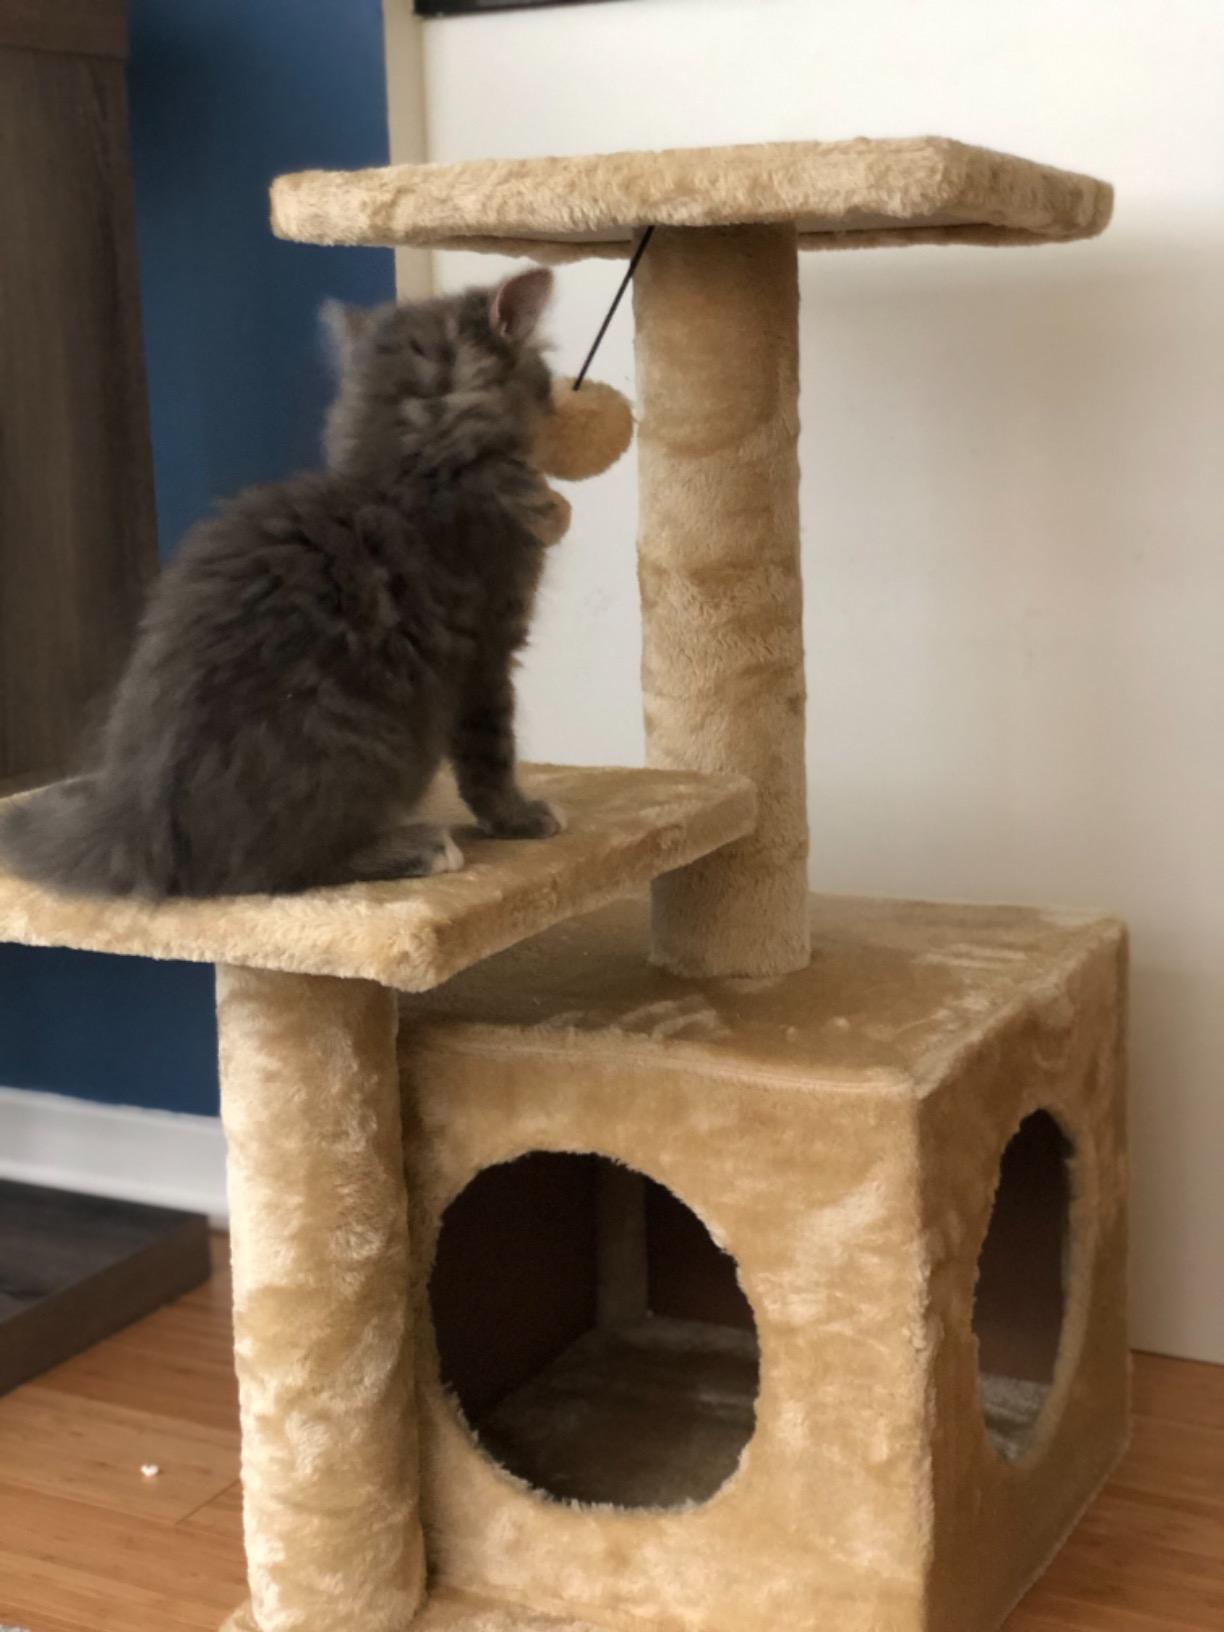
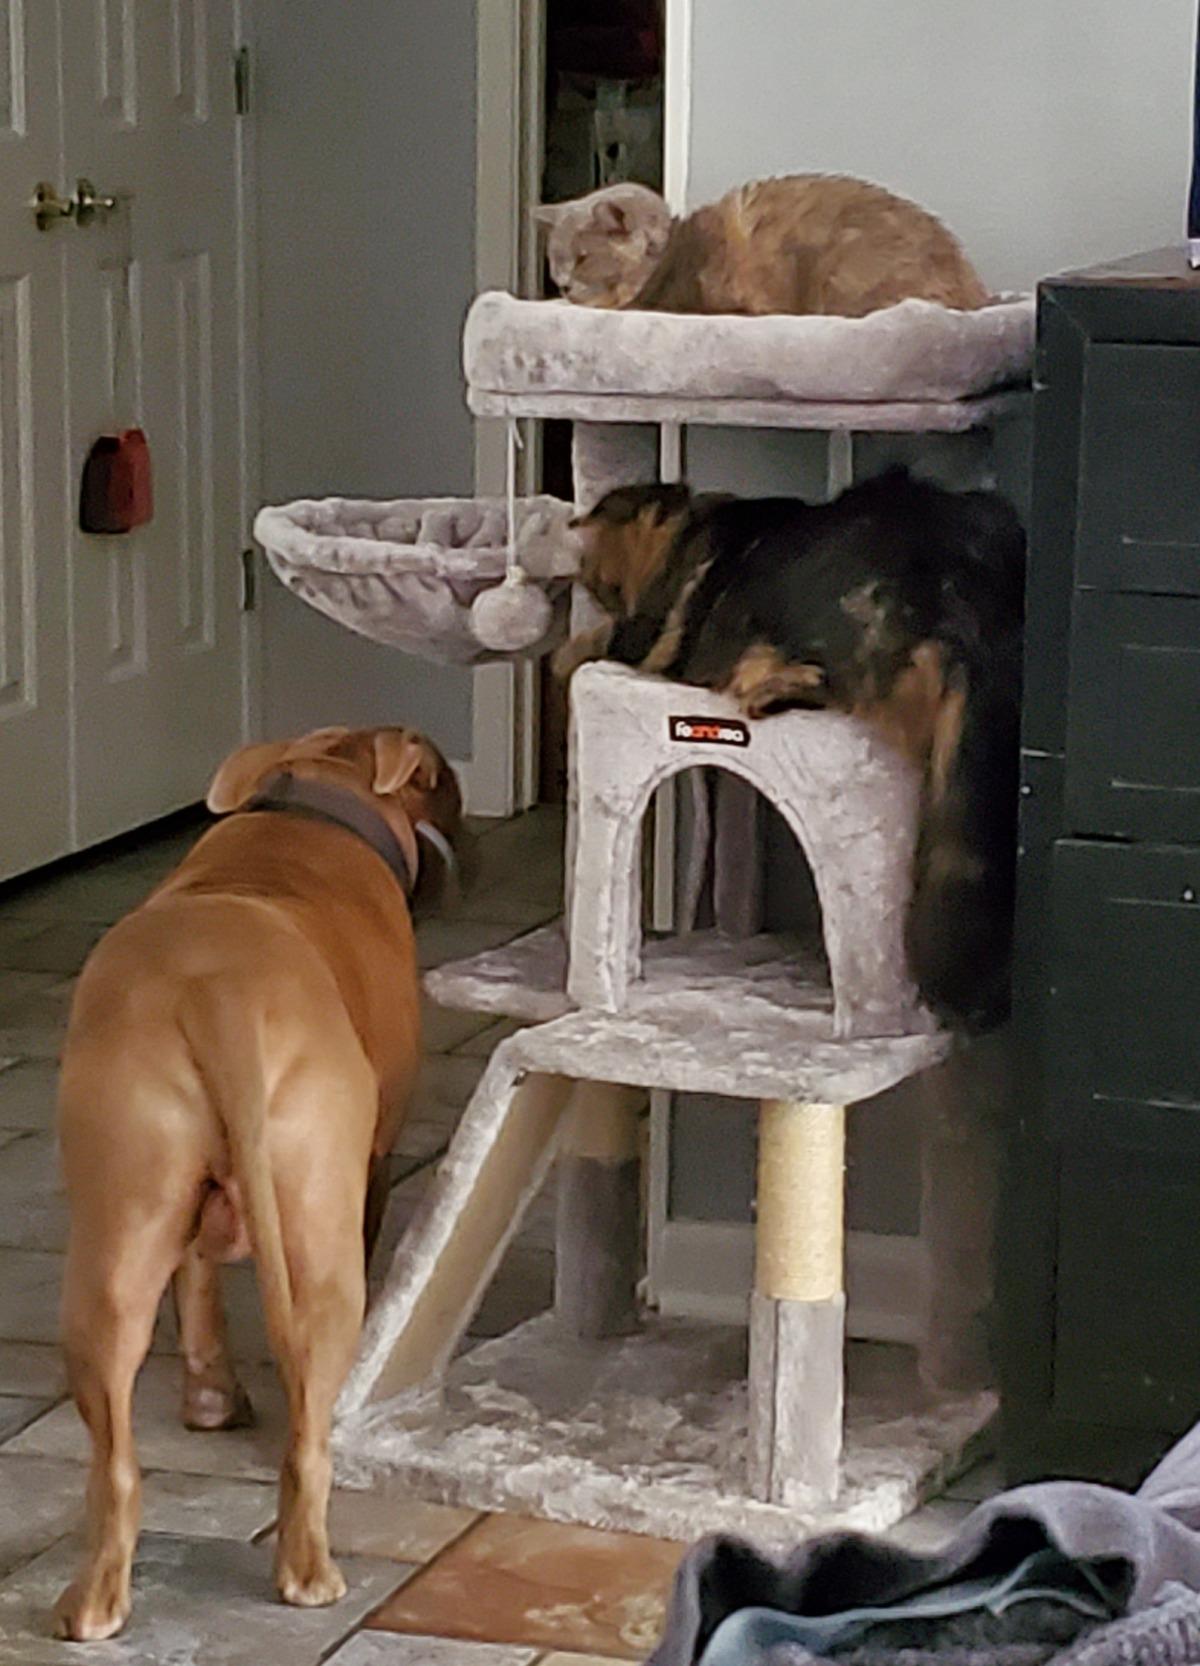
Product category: items_cat tree
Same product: no